Roller Derby World Cup

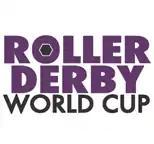

The Roller Derby World Cup is an international women's roller derby tournament formerly organized by "Blood & Thunder magazine", and currently organized by the Roller Derby World Cup Committee. Teams of amateur skaters from around the world compete for their respective nations.